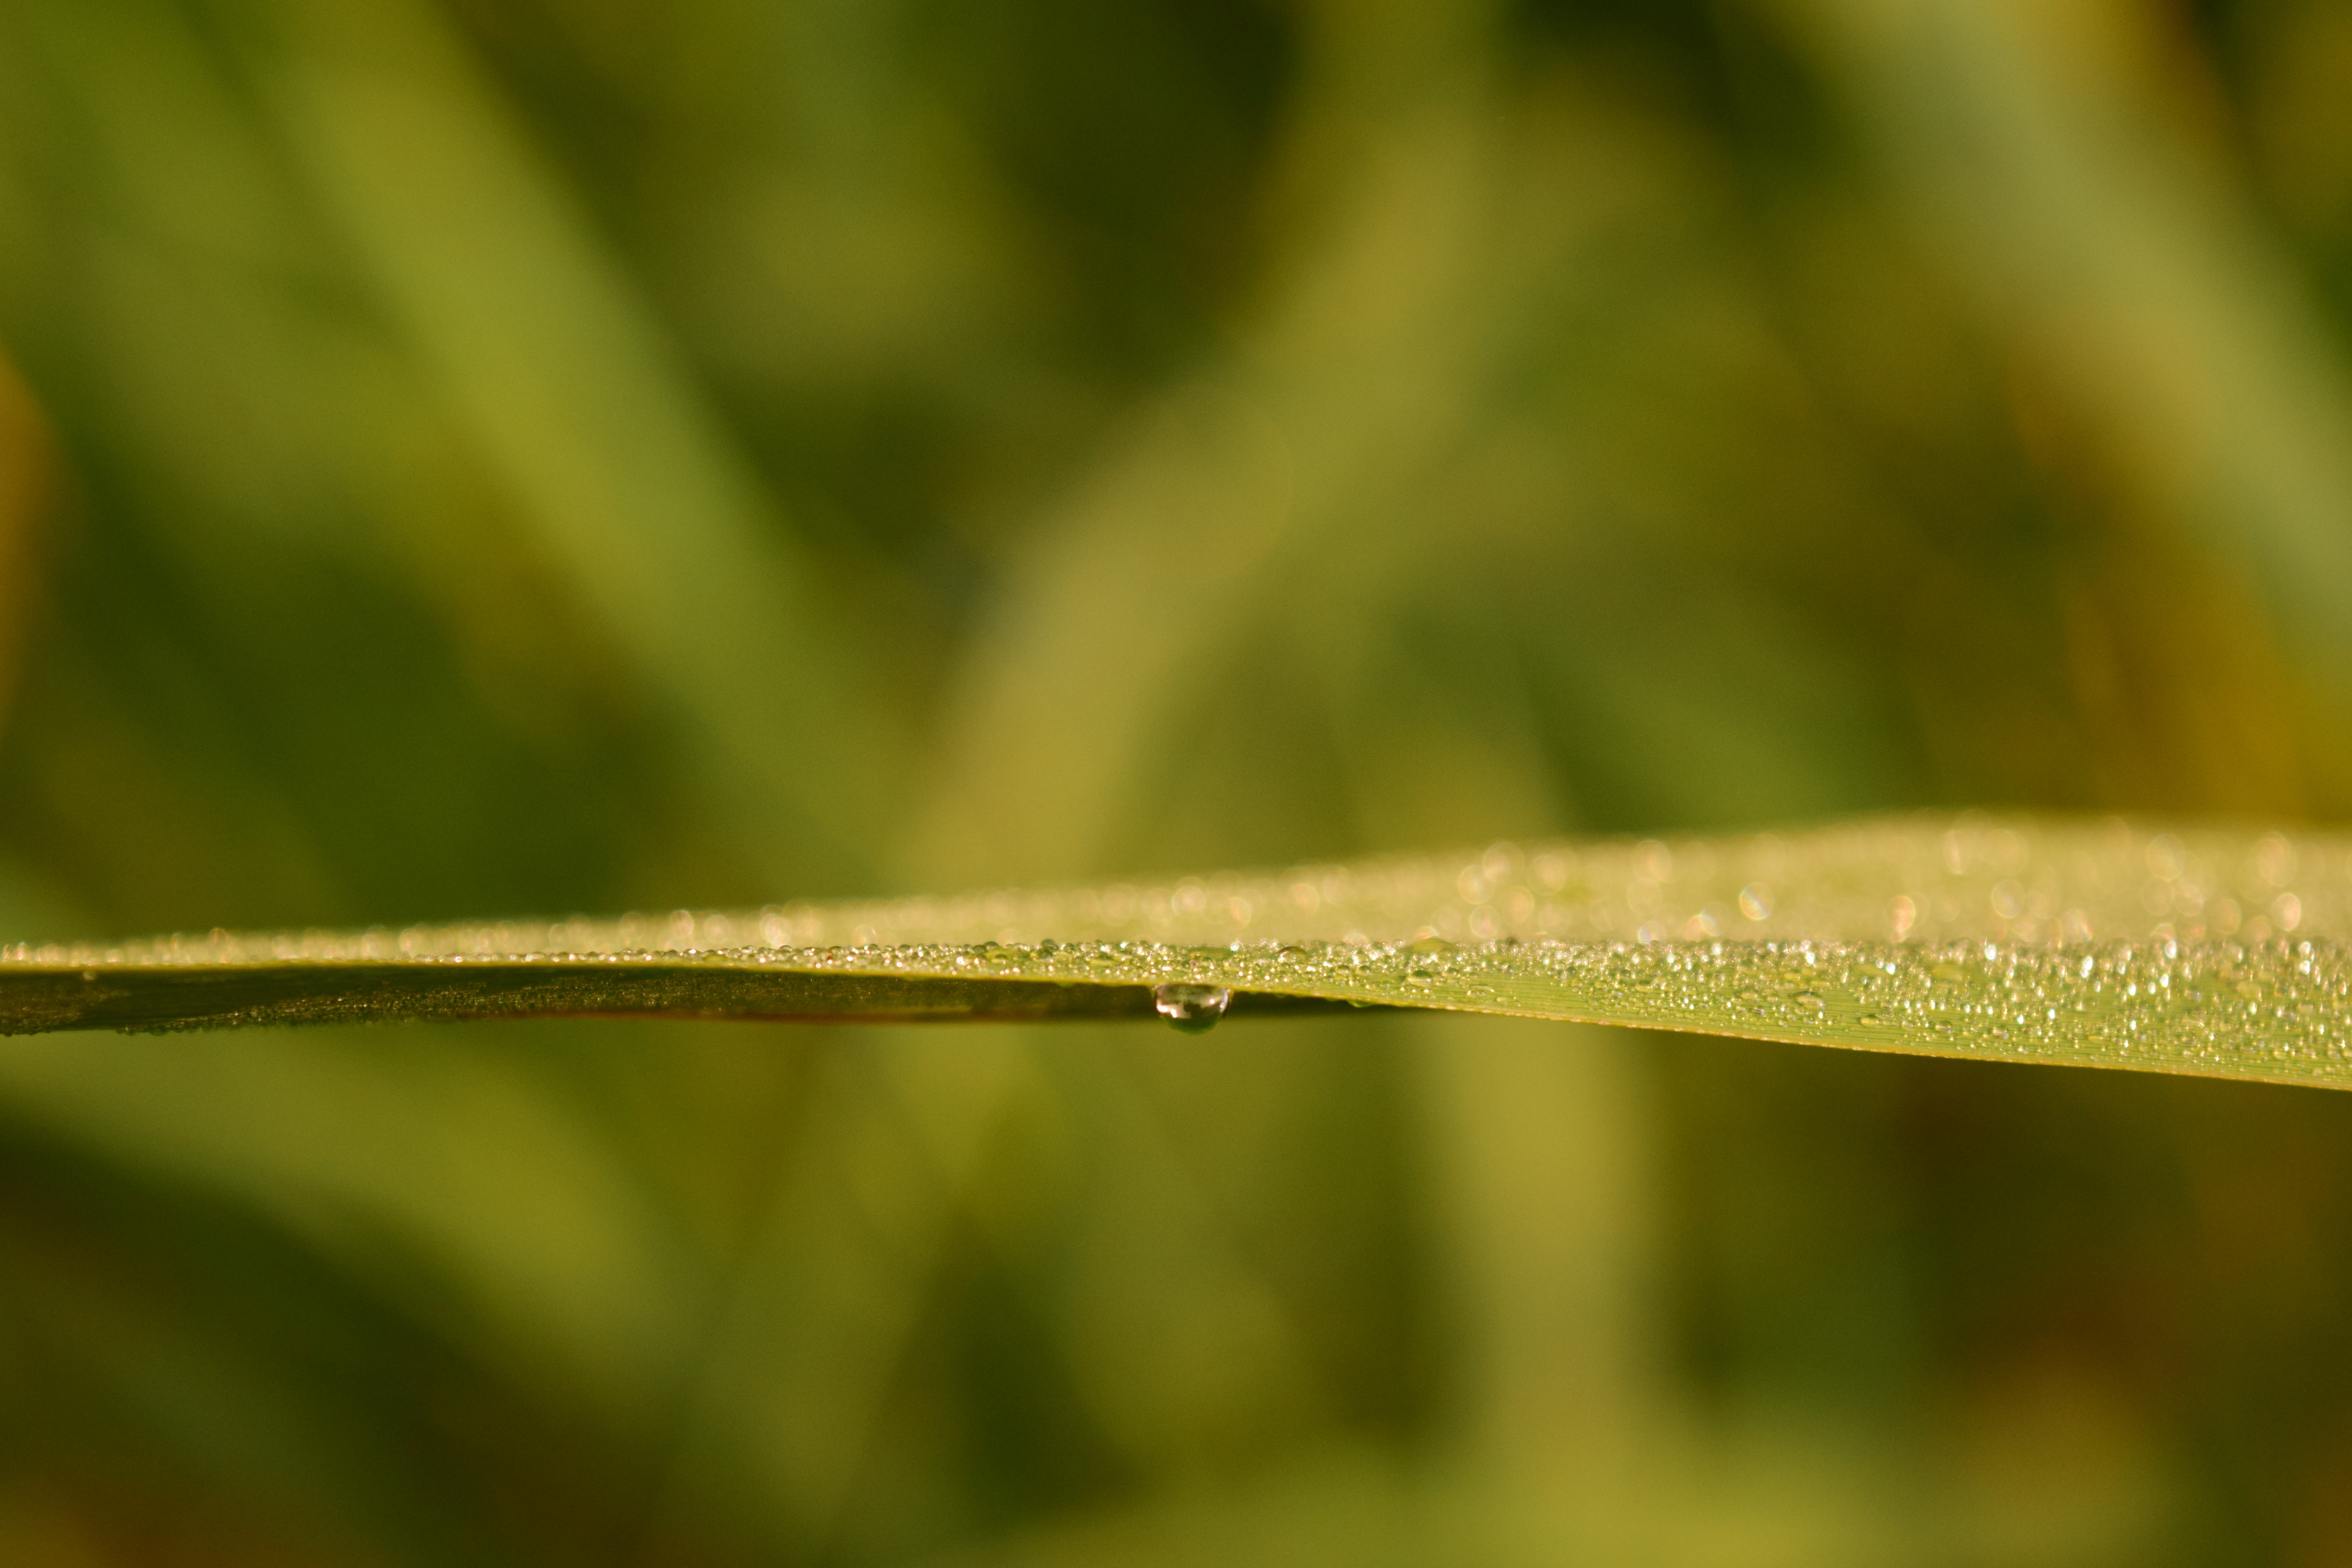
water, nature, grass, branch, drop, dew, abstract, plant, photography, sunlight, leaf, flower, wet, green, botany, yellow, flora, fauna, map, twig, close up, background, postcard, greeting card, moisture, morgentau, macro photography, grass family, plant stem